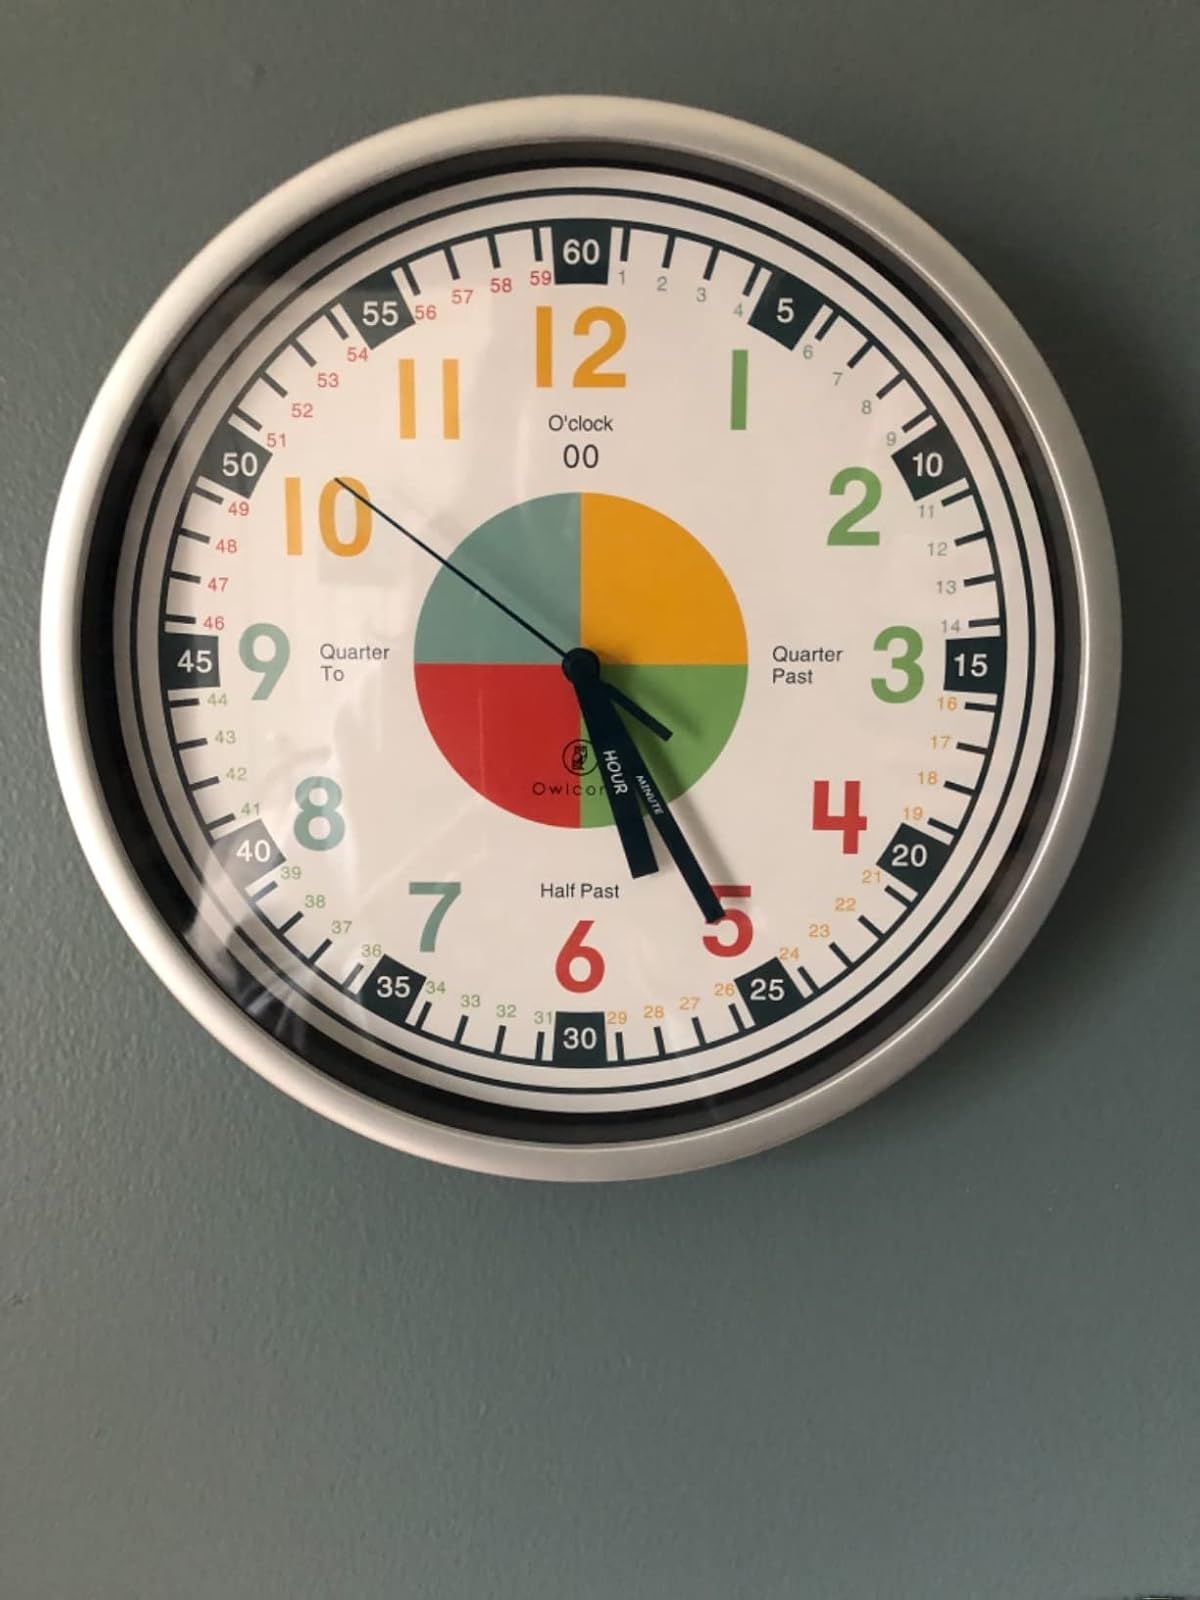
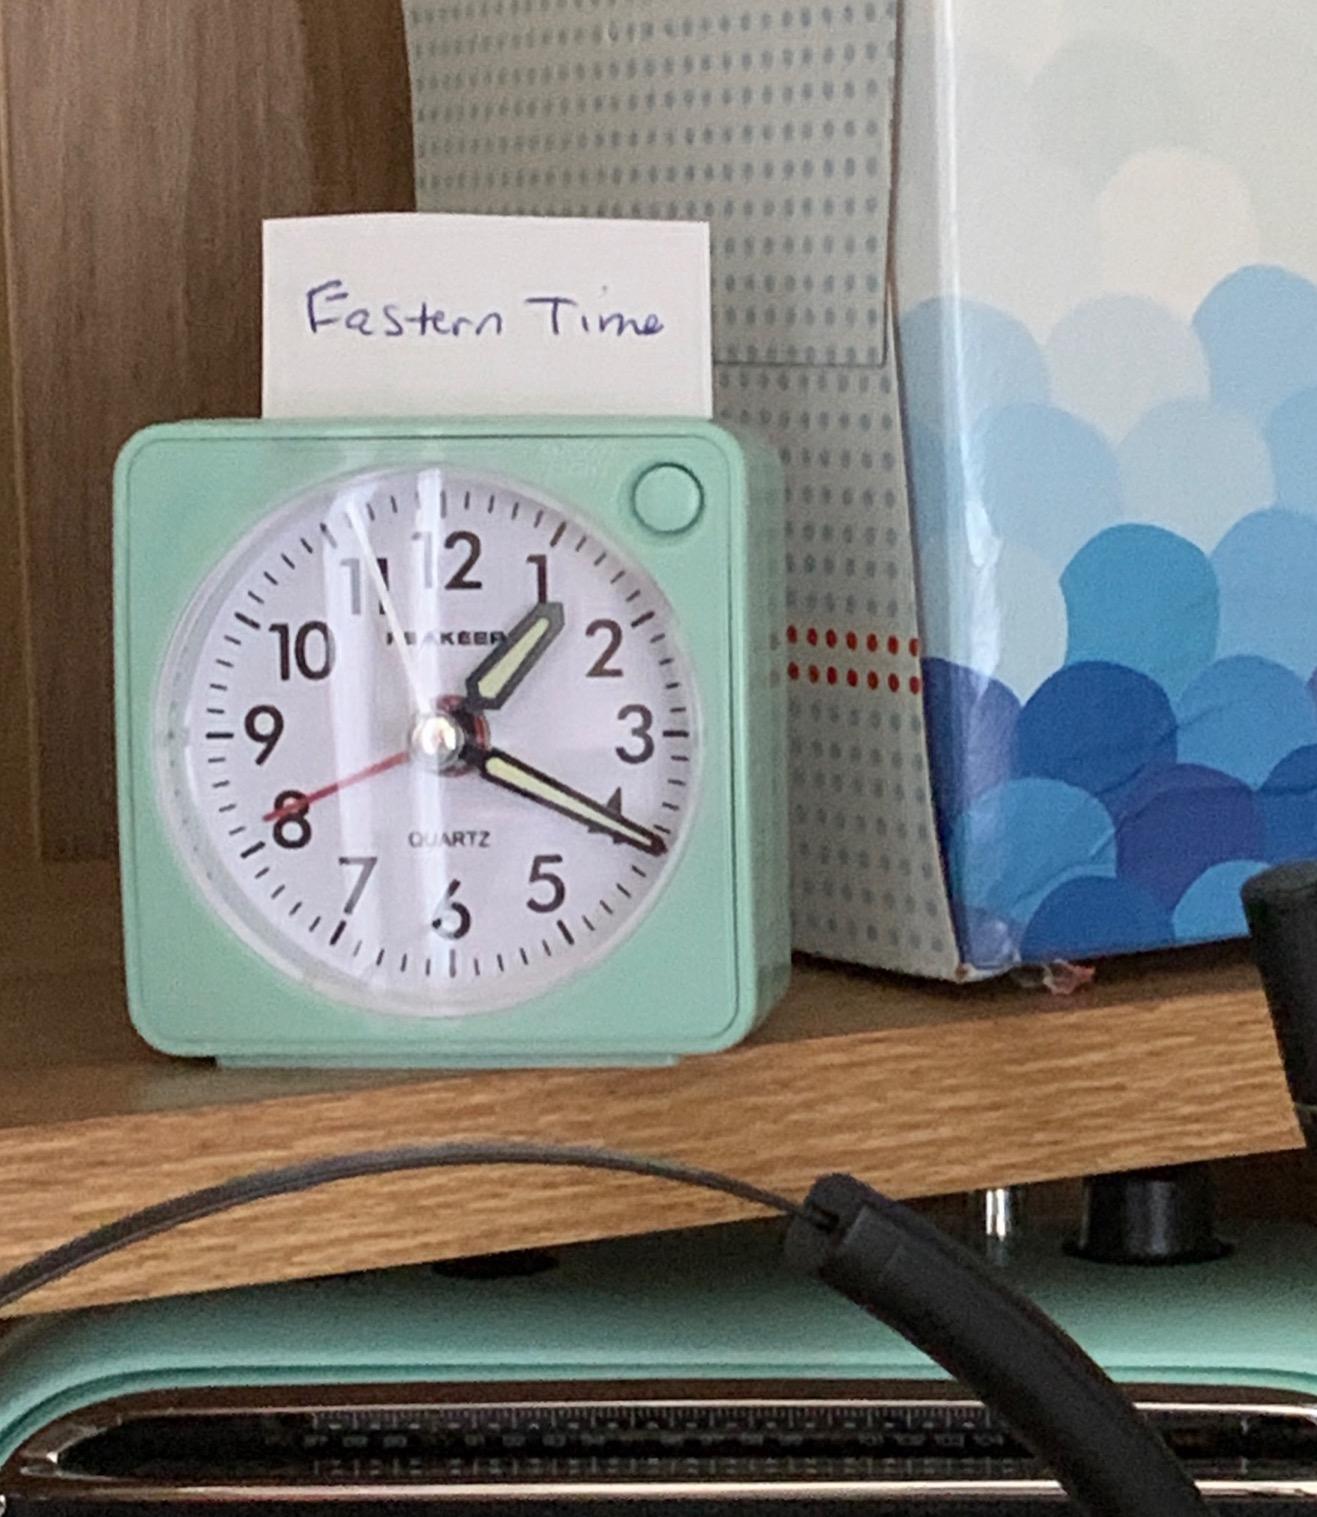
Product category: clock
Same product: no